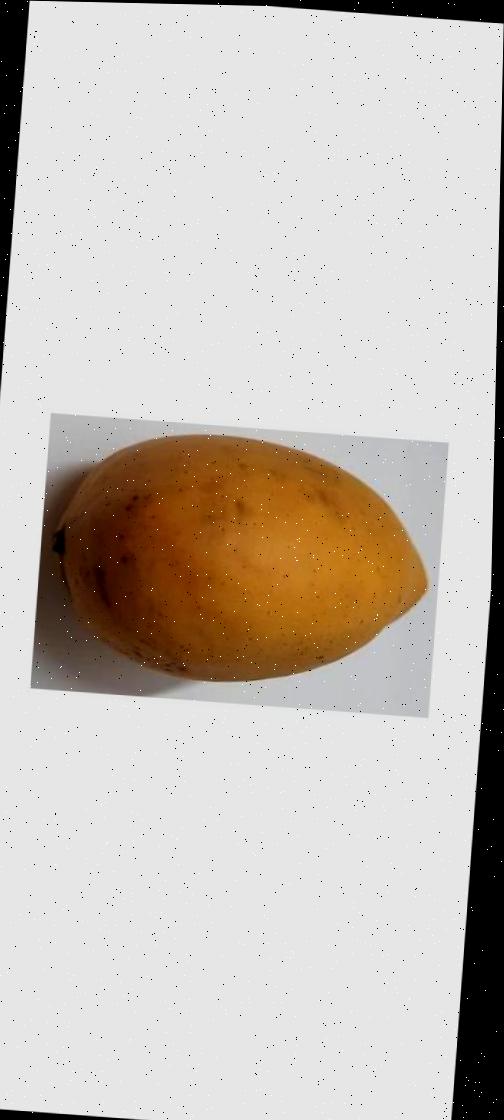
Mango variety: Katimon